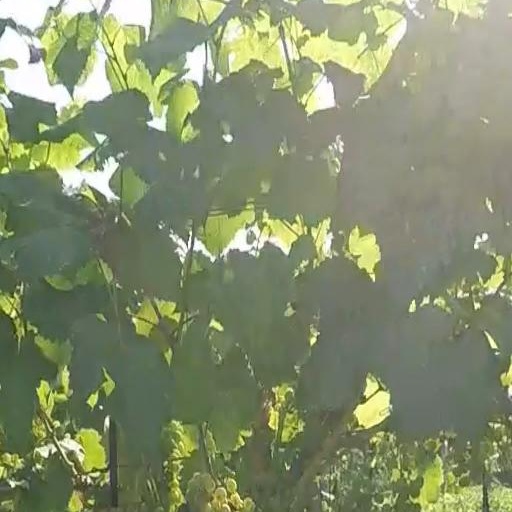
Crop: grape